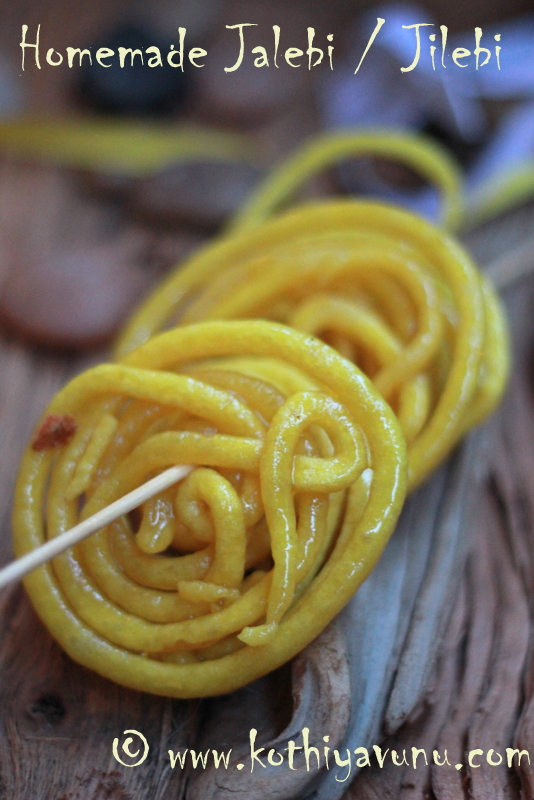
Dish: jalebi